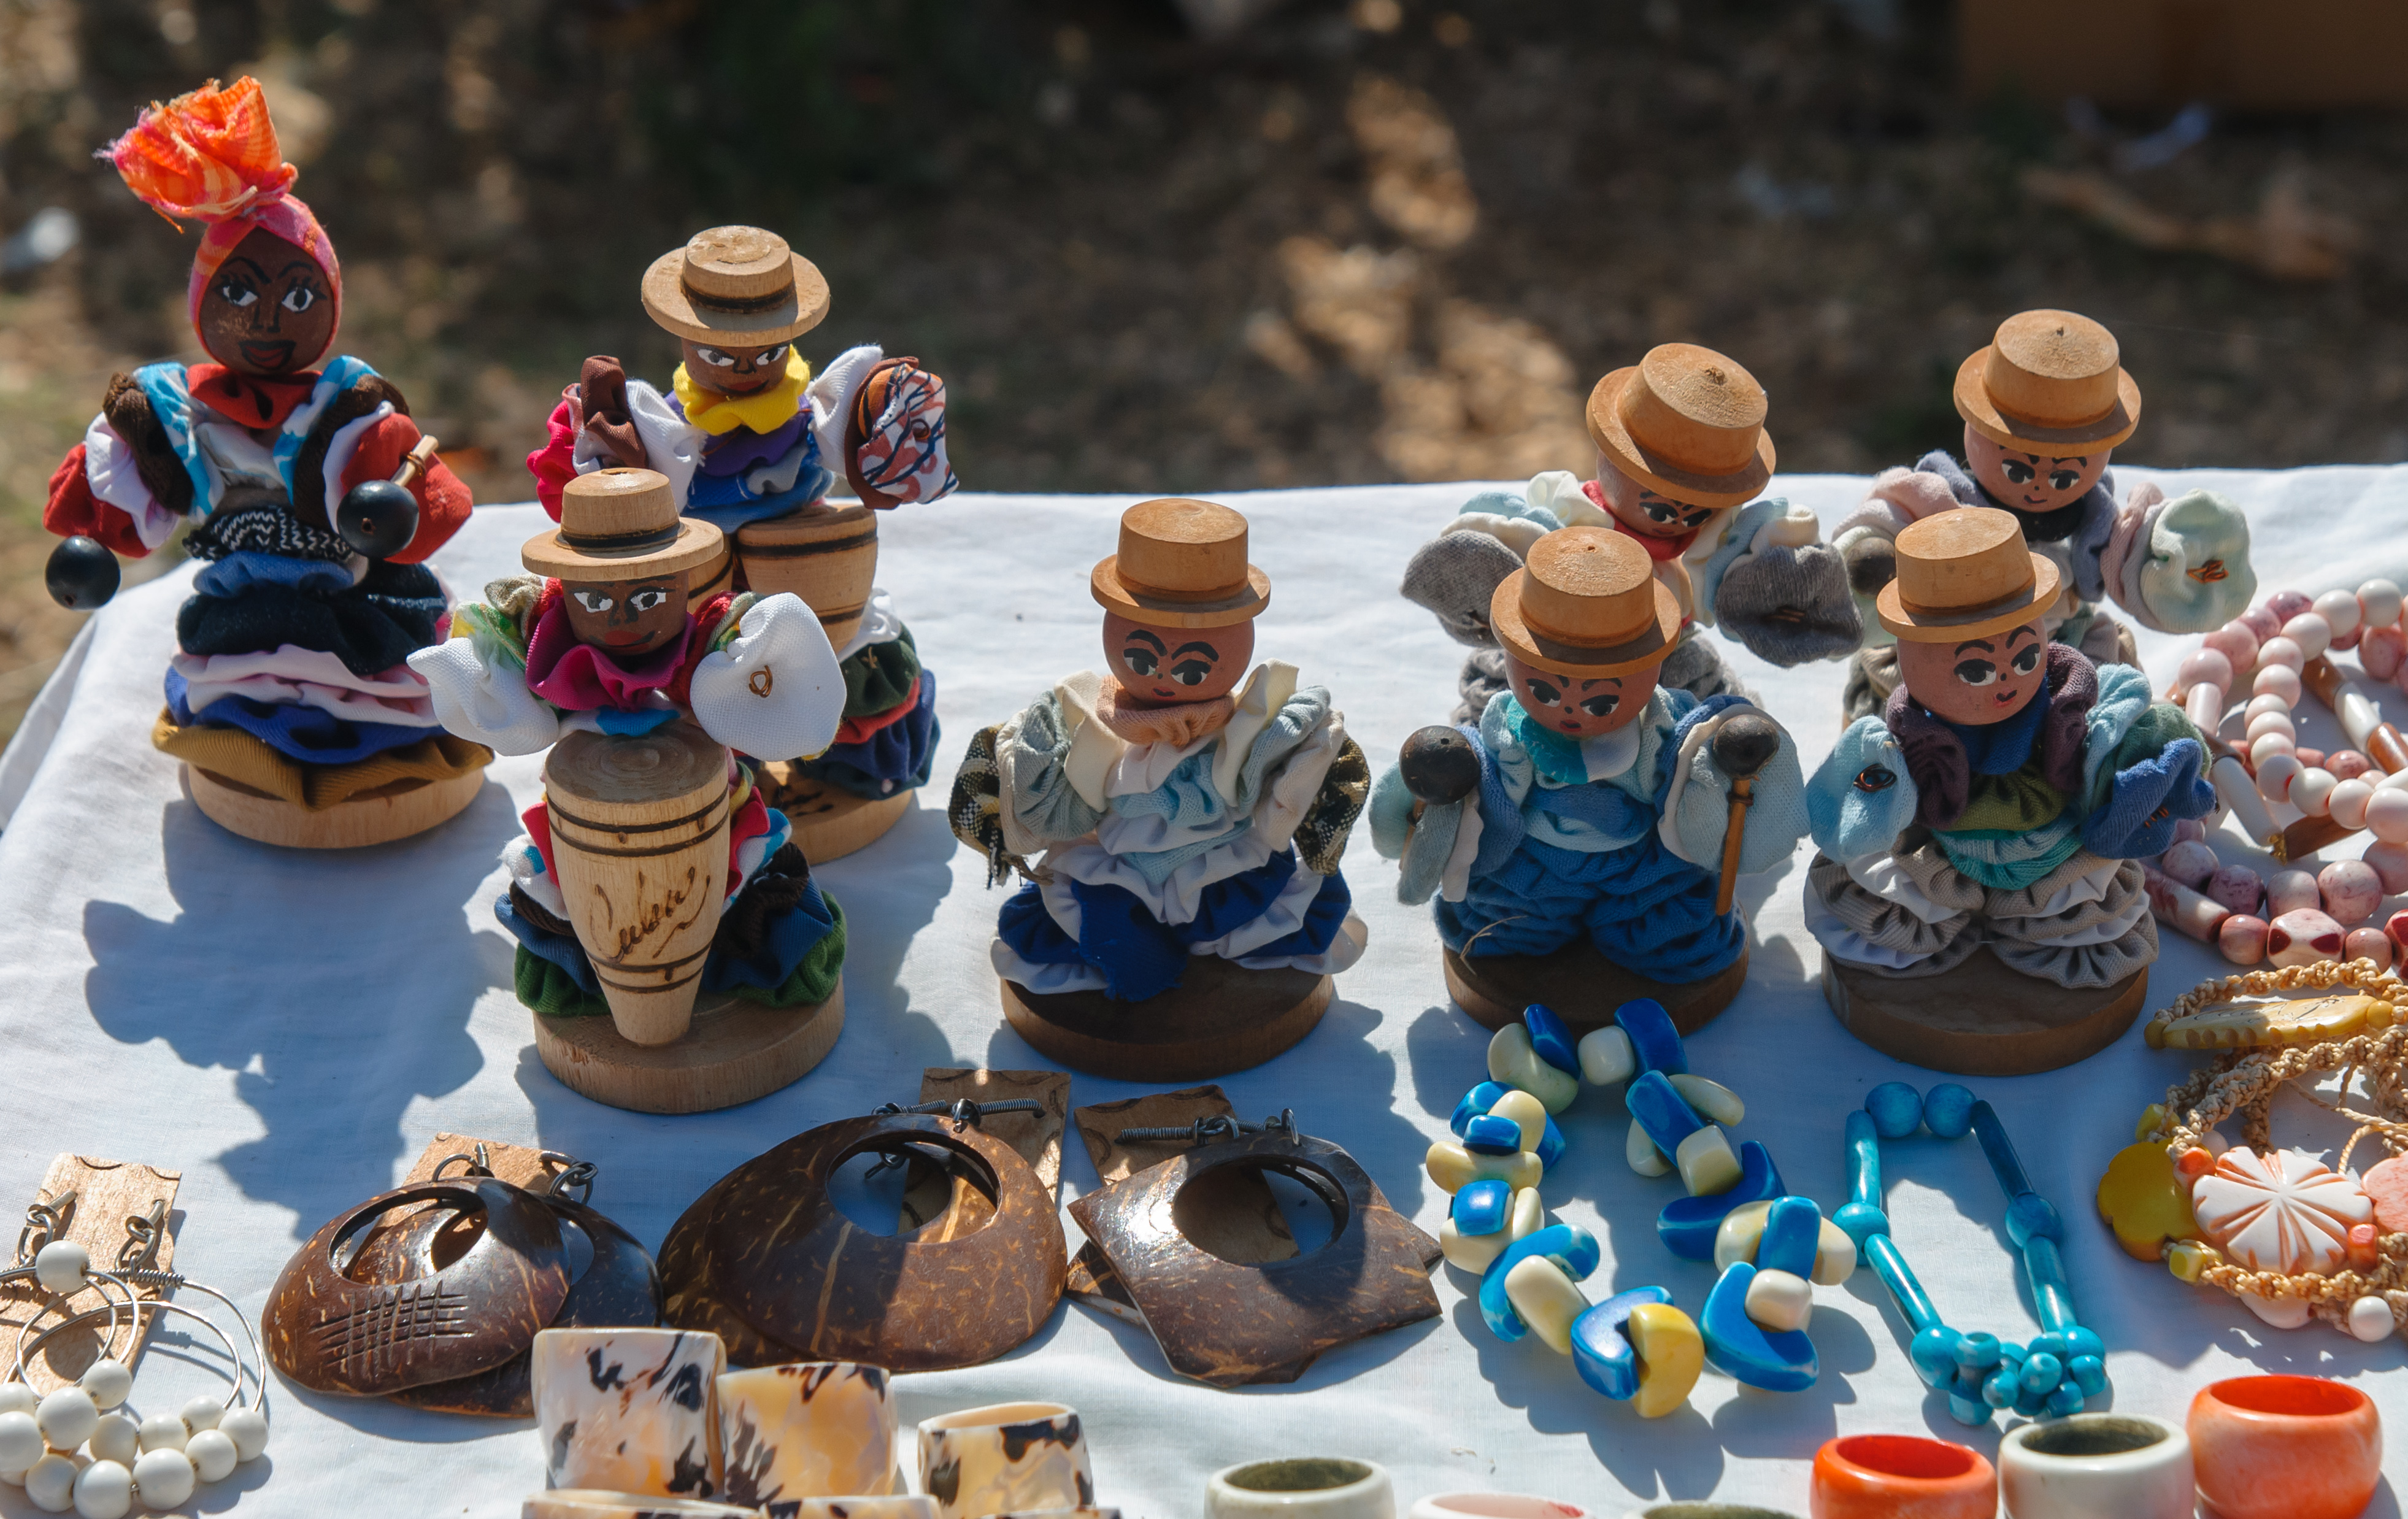
people, cuba, tradition, d300